Super Chinese World 2

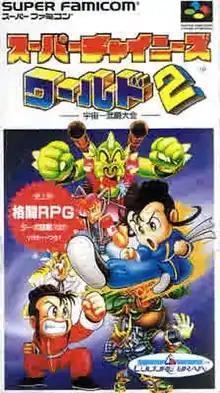
Cover art

is a Japanese-only action RPG developed by Culture Brain. It is the second SNES "Super Chinese" game, being a sequel to "Super Ninja Boy", which was released in North America.